Conventions of La Marsa

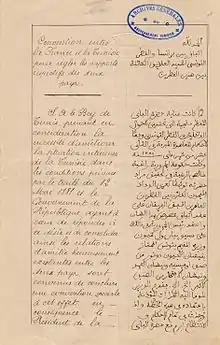
First page of the Conventions of La Marsa

The Conventions of La Marsa supplementing the Treaty of Bardo were signed by the Bey of Tunis Ali III ibn al-Husayn and the French Resident General Paul Cambon in the Dar al-Taj Palace on 8 June 1883. They provided for France to repay Tunisia's international debt so it could abolish the International Debt Commission and thereby remove any obstacles to a French protectorate in Tunisia. It was in the Conventions of La Marsa that the term 'protectorate' was first employed to describe the relationship between France and the Regency of Tunis. As the first protectorate to be established, Tunisia provided a working model for later French interventions in Morocco and Syria.